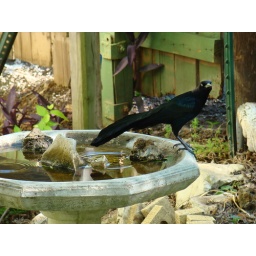
the birds love the big bath by the side flower garden